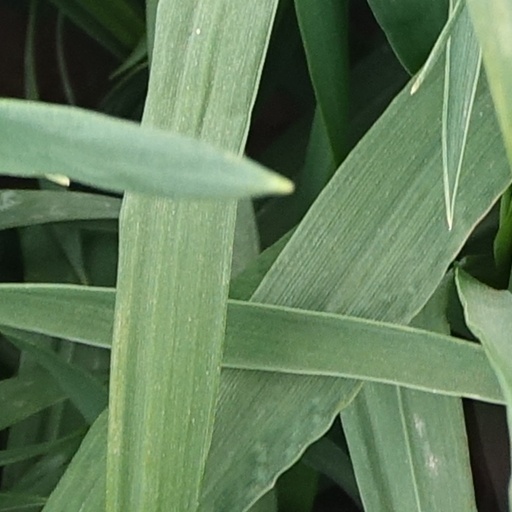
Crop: wheat